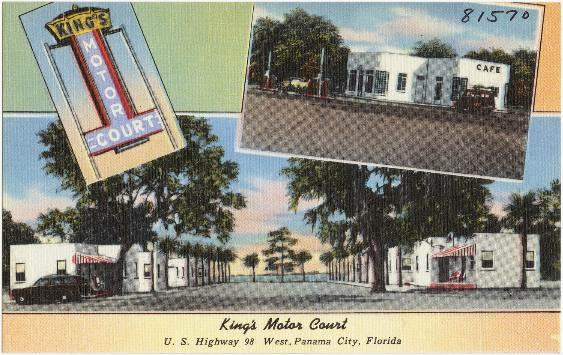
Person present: No